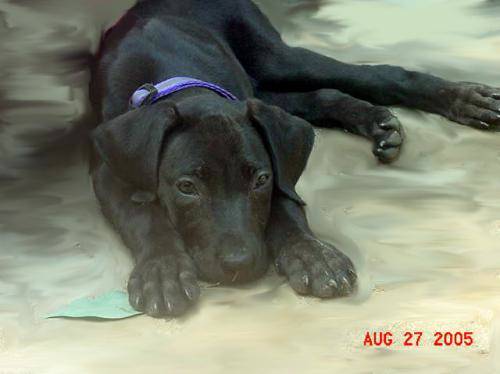
Label: dog